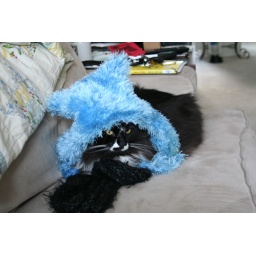
the cat in the hat